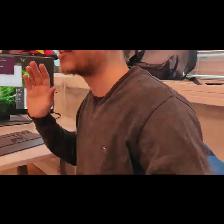
Label: Human